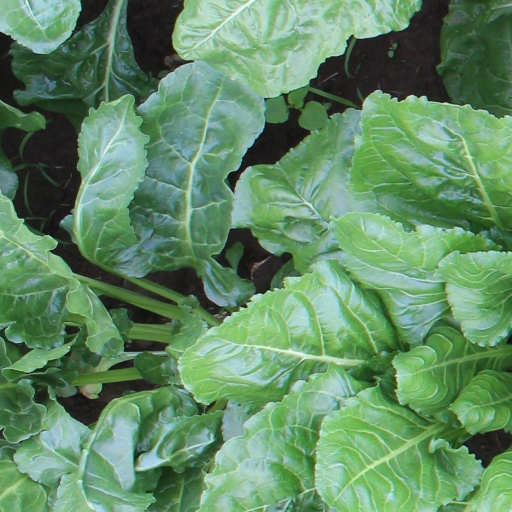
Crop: sugar beet